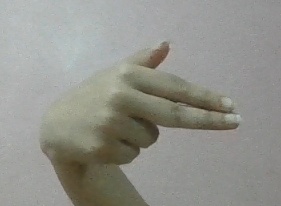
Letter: ghain